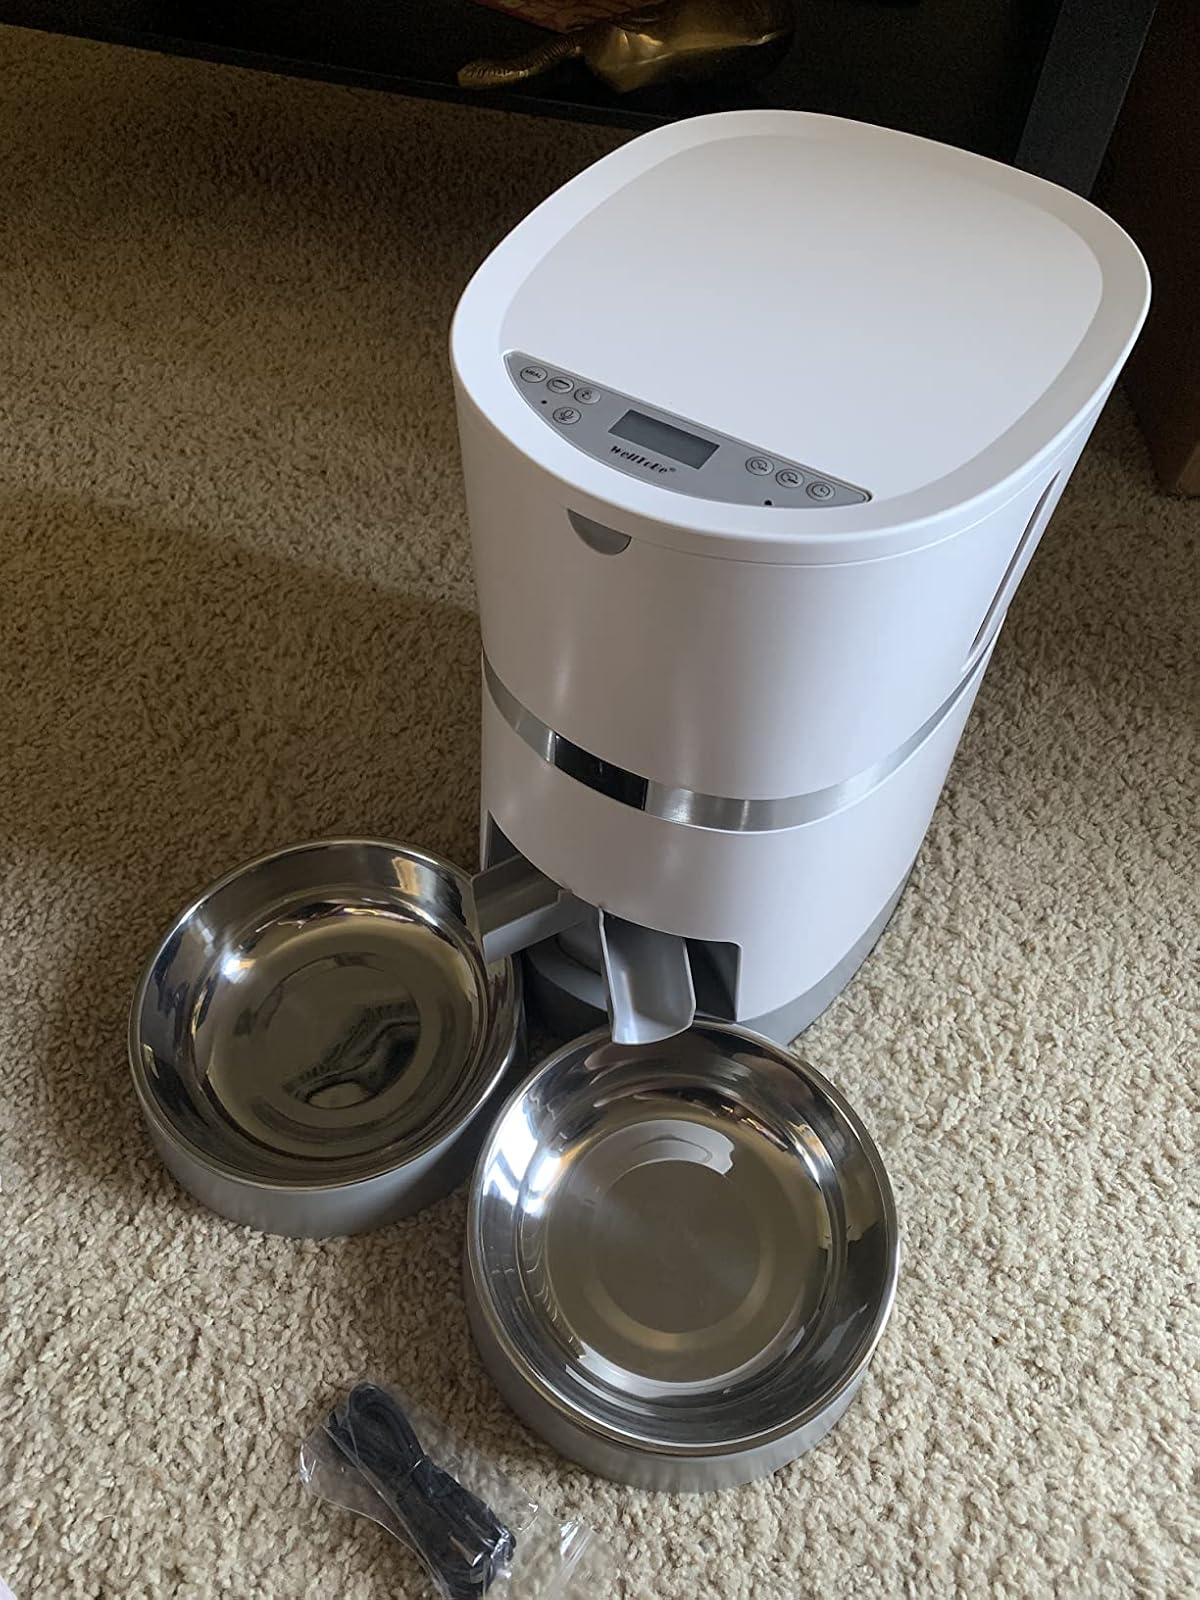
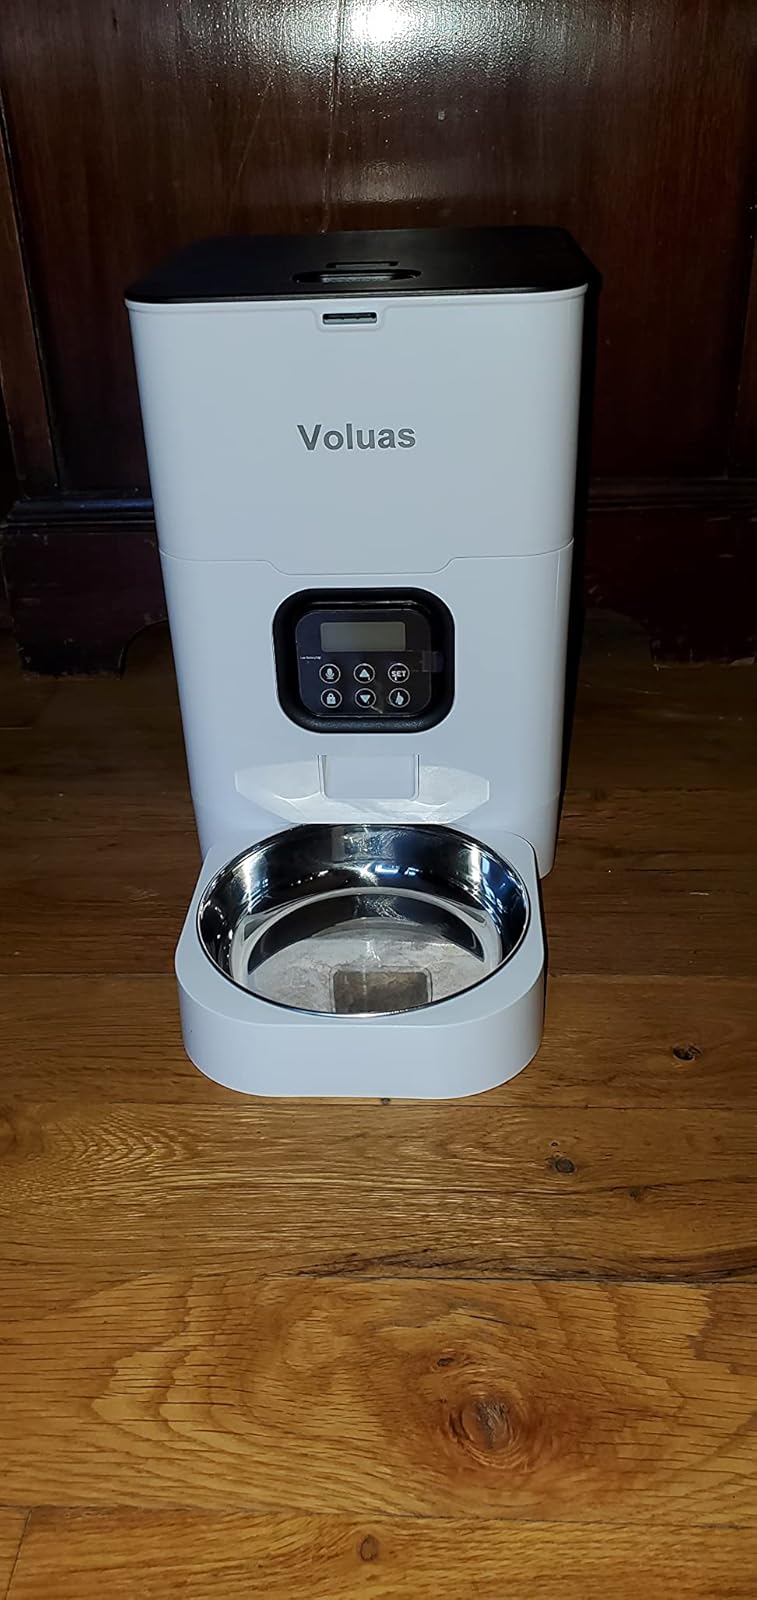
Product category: items_feeder
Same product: no